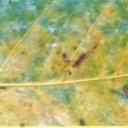
Label: Leaf_rust